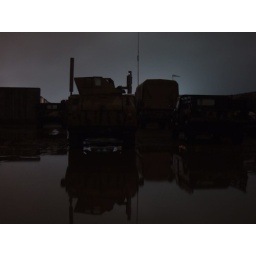
A gun truck parked in the water for the night.